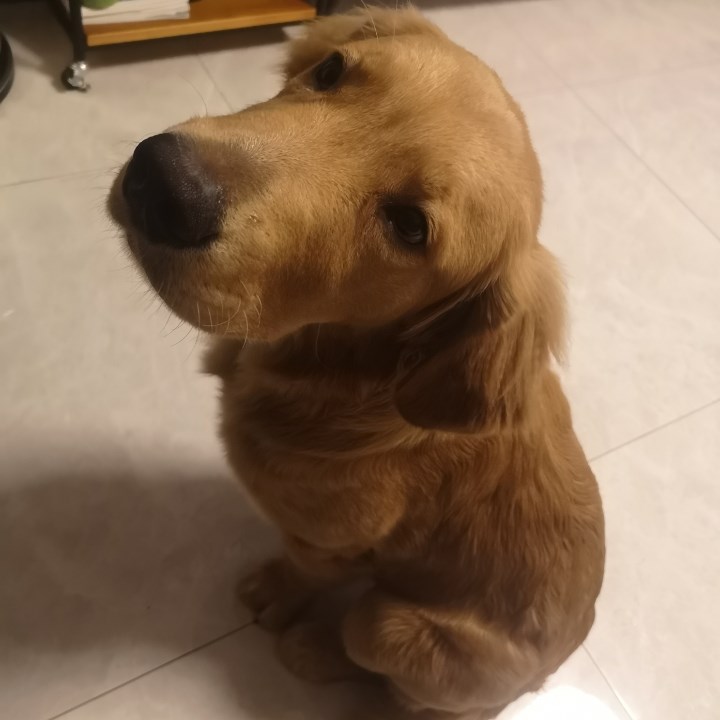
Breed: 5355-n000126-golden_retriever